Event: Ecuador Earthquake
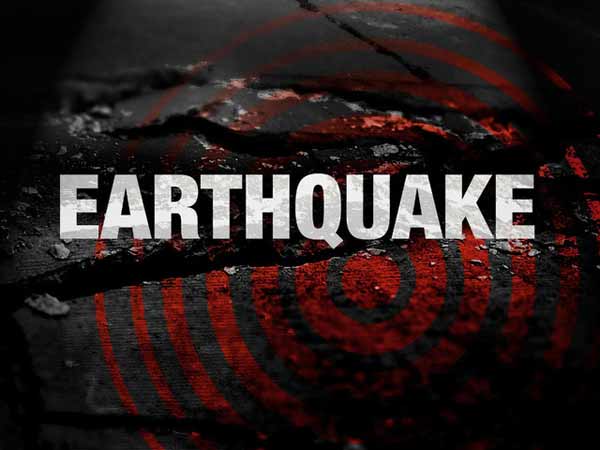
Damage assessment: no_damage